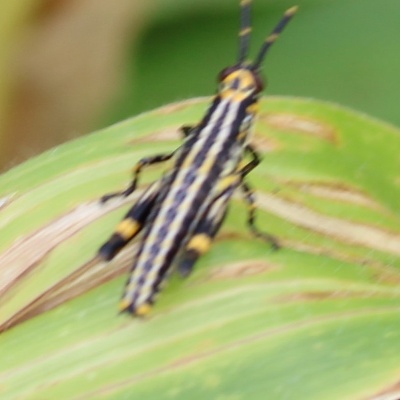
Crop: Maize
Condition: grasshoper